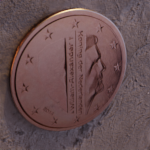
Coin value: 1cent
Country: nl
Edition: 2014